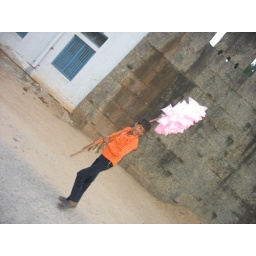
This boy sells candy floss in plastic packets on a street